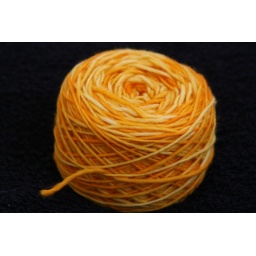
Soon to be dress for Haily!!pattern: Knitty.com Topaz spring 09Yarn: Malabrigo worsted weight in Saphire green &amp;amp; Cadmium